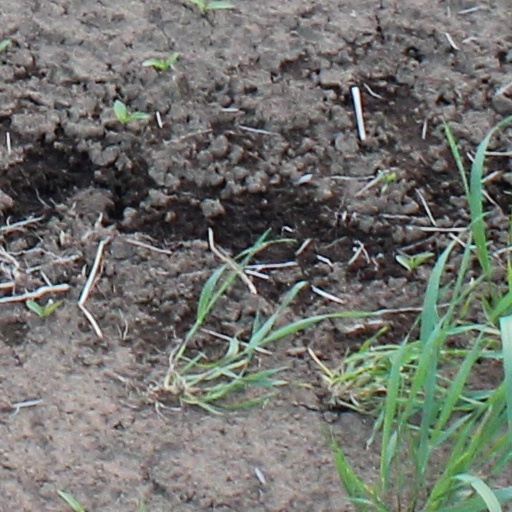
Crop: wheat